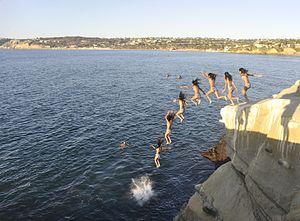
Saut depuis une falaise à La Jolla, San Diego, Californie.
Hugin est un logiciel d'assemblage de photos, distribué sous licence libre, permettant la création de panoramas ou bien l'assemblage de différentes images prises avec des expositions différentes en une image dite « HDRI ».